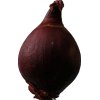
Label: red_onion